Abkhazia

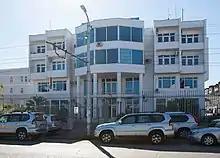
The Russian embassy in Sukhumi

Abkhazia, Transnistria, and South Ossetia are post-Soviet "frozen conflict" zones. These three states maintain friendly relations with each other and form the Community for Democracy and Rights of Nations. Russia and Nicaragua officially recognised Abkhazia after the Russo-Georgian War. Venezuela recognised Abkhazia in September 2009. In December 2009, Nauru recognised Abkhazia, reportedly in return for $50 million in humanitarian aid from Russia. The unrecognised republic of Transnistria and the partially recognised republic of South Ossetia have recognised Abkhazia since 2006. Abkhazia is also a member of the Unrepresented Nations and Peoples Organization (UNPO).